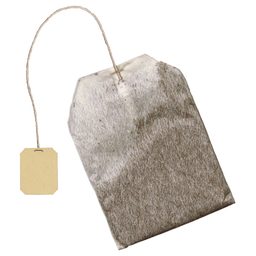
Label: trash